13th Airborne Division (United States)

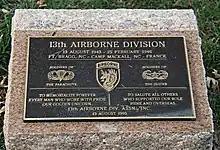
13th Airborne Division memorial, Arlington National Cemetery

The conflict with Germany came to an end a few weeks after Operation Effective was cancelled, and shortly afterwards it was announced that the division would be redeployed to the Pacific to participate in the invasion of Japan after a brief stop-over in the United States. The deactivation of the 17th Airborne Division meant that the 13th acquired several combat units from that division to bolster it for its envisioned action in Japan. The division arrived in New York City on 23 August, but did not leave the United States before the surrender of Japan in September 1945. With the conflict at an end, the division was no longer required by the United States Army, and it was permanently inactivated at Fort Bragg, North Carolina, on 25 February 1946, with its personnel transferred to the command of the 82nd Airborne Division.